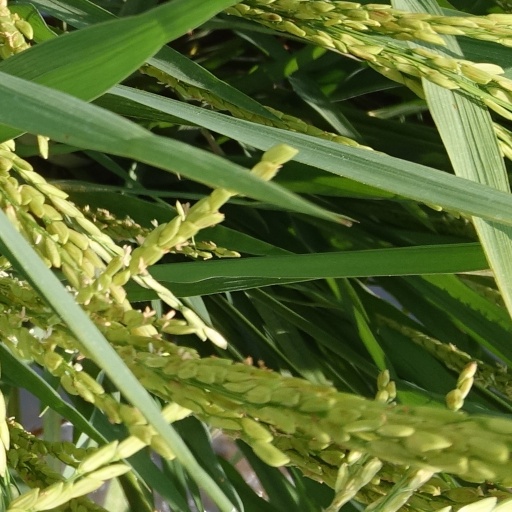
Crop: rice